Isle of Wight Randonnée

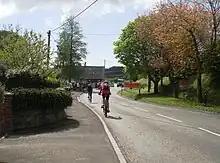
A section of the ride in Whitwell.

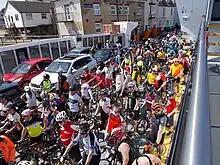
Randonnée participants crossing on the chain ferry from Cowes to East Cowes

The Isle of Wight Randonnée is a yearly cycling event that takes place on the Sunday of the early May bank holiday weekend. The event is organised by the local Wayfarers Cycle Touring Club and consists of two rides – a 100 km Round the Island Route, and a 55 km "Mini Randonnée" that covers the East side of the Isle of Wight. The Randonnée is the largest event of its kind on the South Coast of England, attracting around 3,000 cyclists each year.